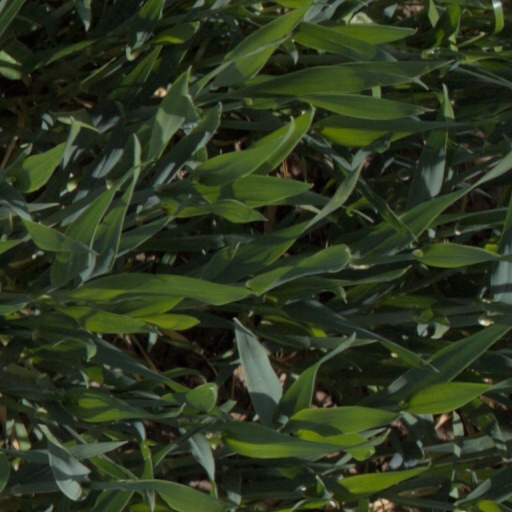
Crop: wheat